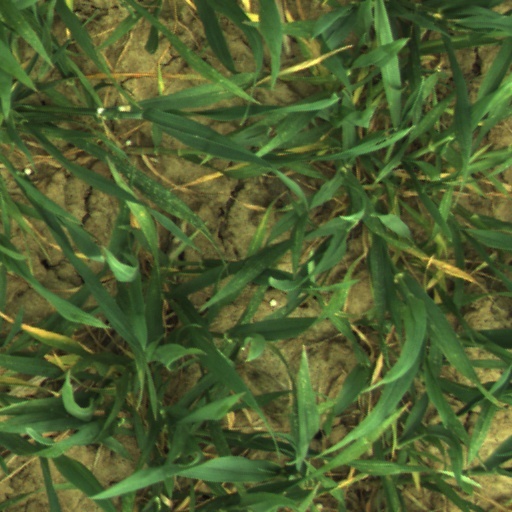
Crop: wheat